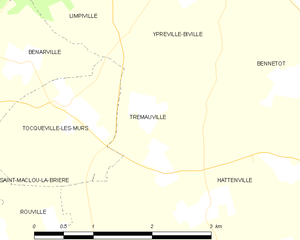
Carte des communes françaises Trémauville